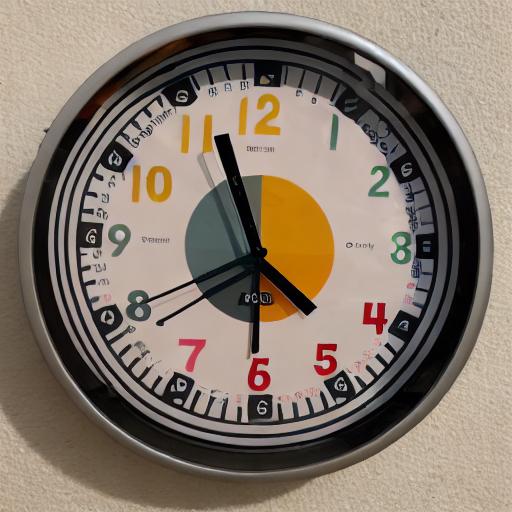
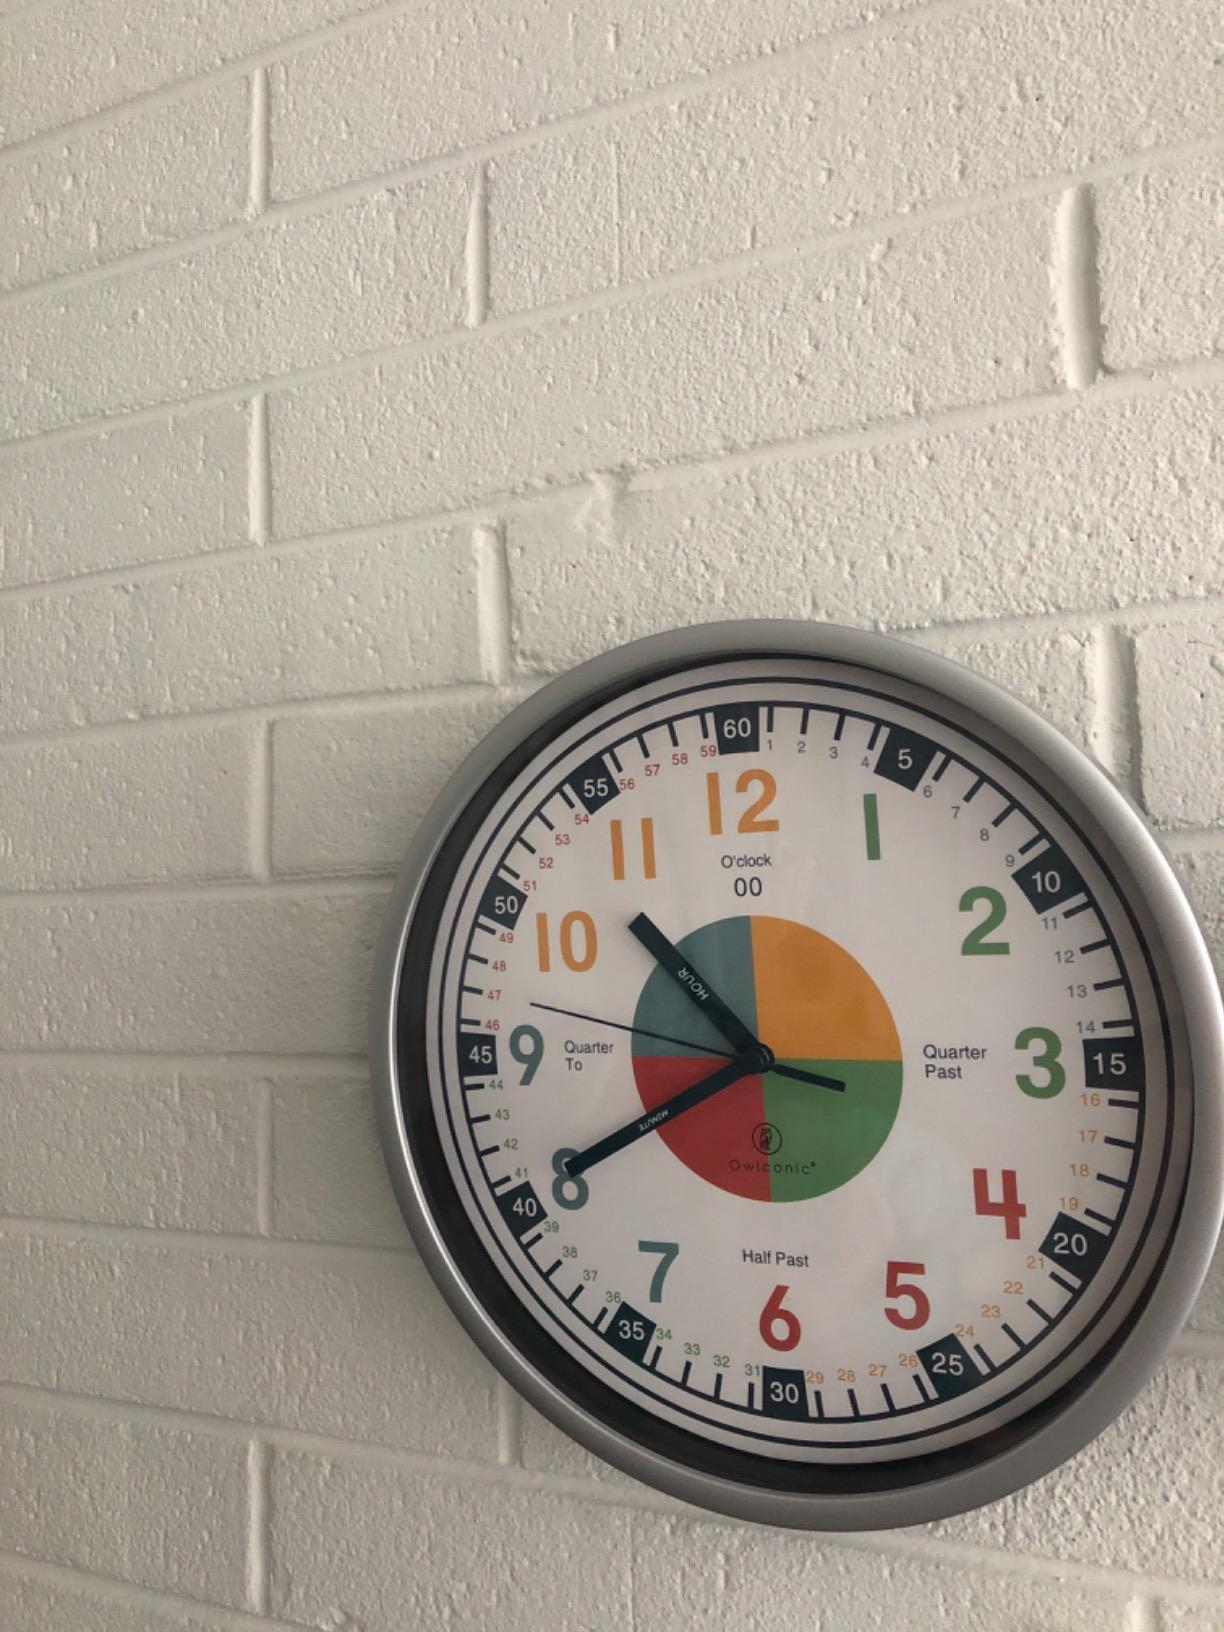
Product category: clock
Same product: no